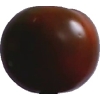
Label: tomato_maroon